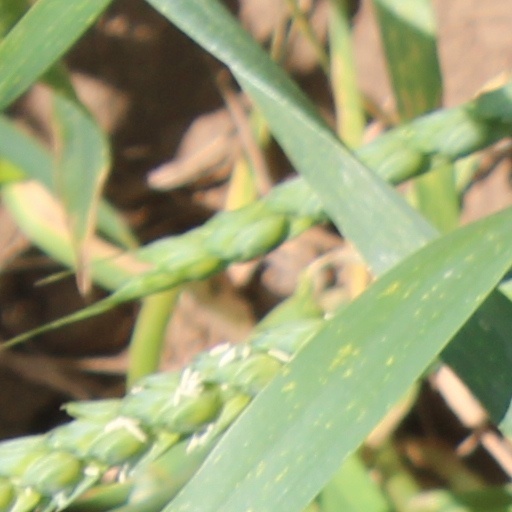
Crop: wheat